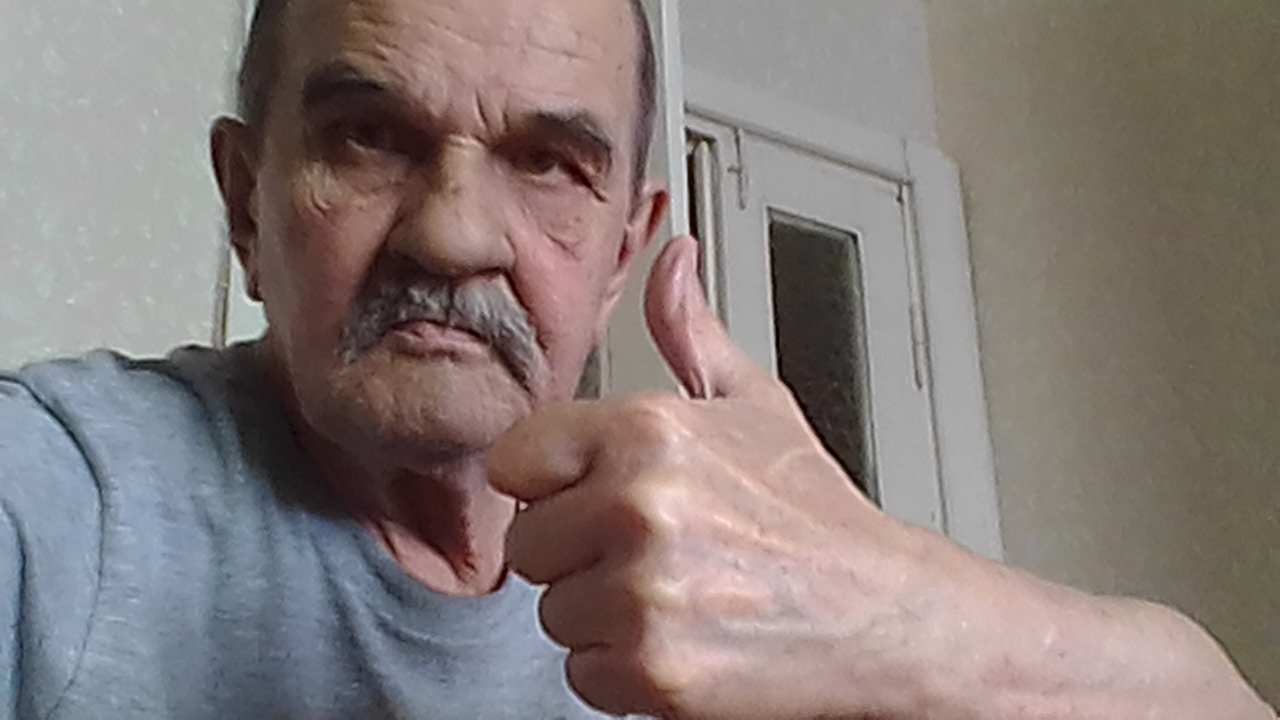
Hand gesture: like